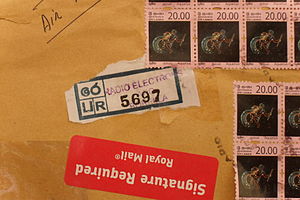
Rekommanderet post
Rekommanderet post sendt fra Sri Lanka til Storbritannien med analog registrering
Rekommanderet post eller anbefalet post er postforsendelser som breve, postpakker og andet med værdifuldt indhold eller med behov for sporbarhedsstyring udover, hvad der kan fås gennem almindelig post. Den postede enheds detaljer registreres i et register, således at forsendelsens lokalitet kan spores, i nogle tilfælde indeholder rekommanderet post også en forsikring, der dækker evt. tab. Traditionelt har rekommanderet post været en manuel proces, som gav en stor variation af forskellige poststempler og registreringsmærker. Mange lande har specielle kuverter til rekommanderet post. Tidligere i historien var lignende services kendt som pengebreve. I dag er registreringsprocessen med rekommanderede forsendelser i høj grad computerstyret med stregkodescanning og registreringsmærker, som erstatter de traditionelle analoge mærker med kun et serienummer.